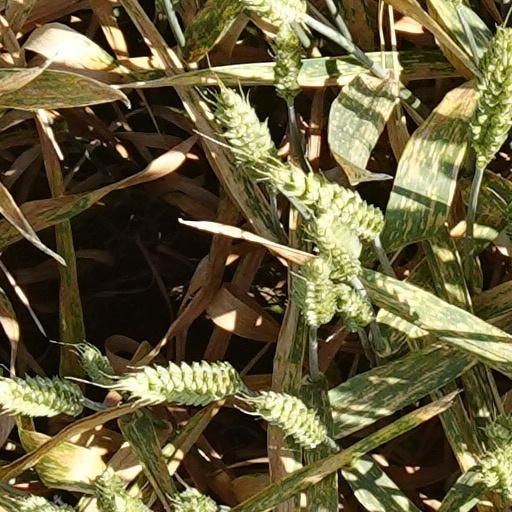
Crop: wheat